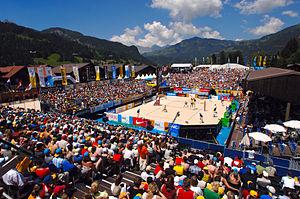
Gstaad /kʃtaːt/ est un village de 3 200 habitants, situé à 1 050 mètres d'altitude dans la commune de Saanen, dans le canton de Berne, en Suisse. Le village se situe historiquement aux confins de l'ancien comté de Gruyère, dépendant de la maison royale de Savoie, dans l'arrondissement administratif du Haut-Simmental-Gessenay.